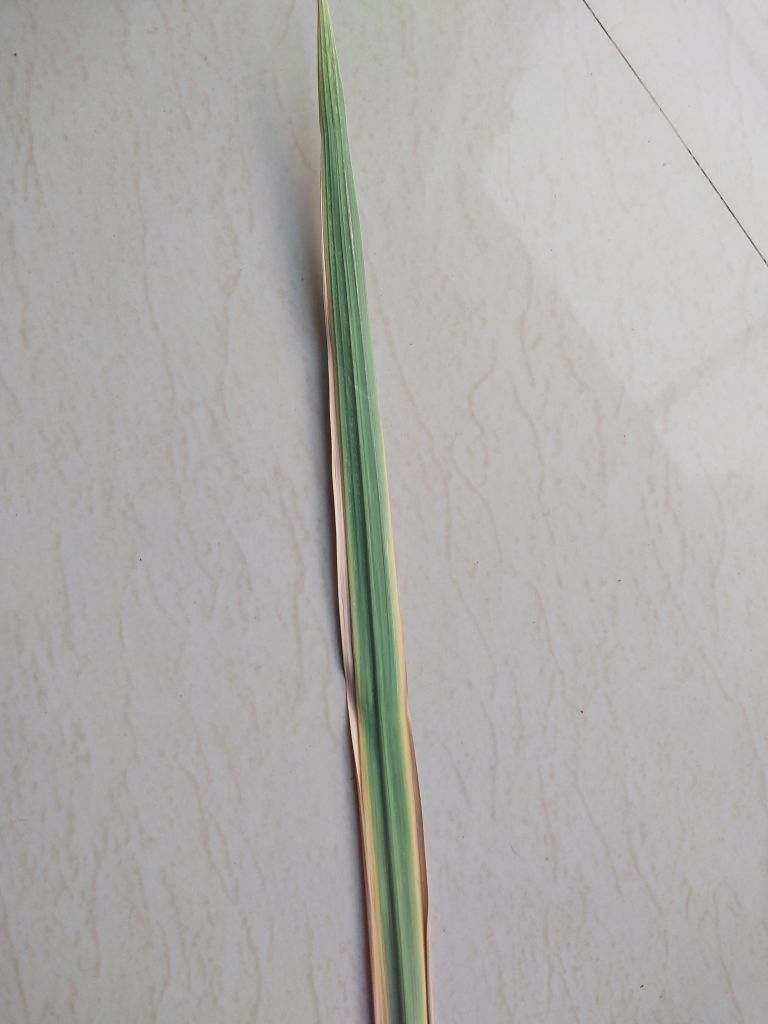
Label: Yellow Leaf